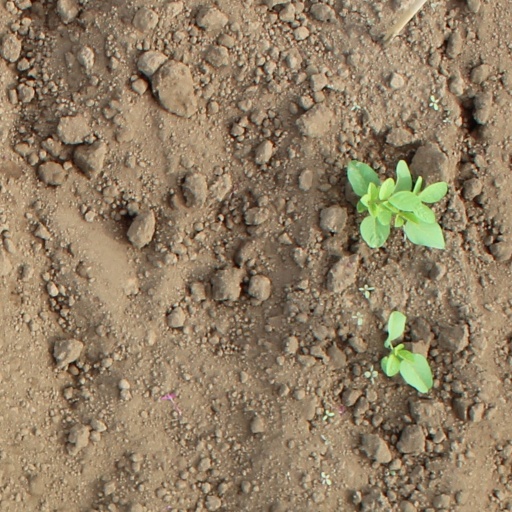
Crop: soybean